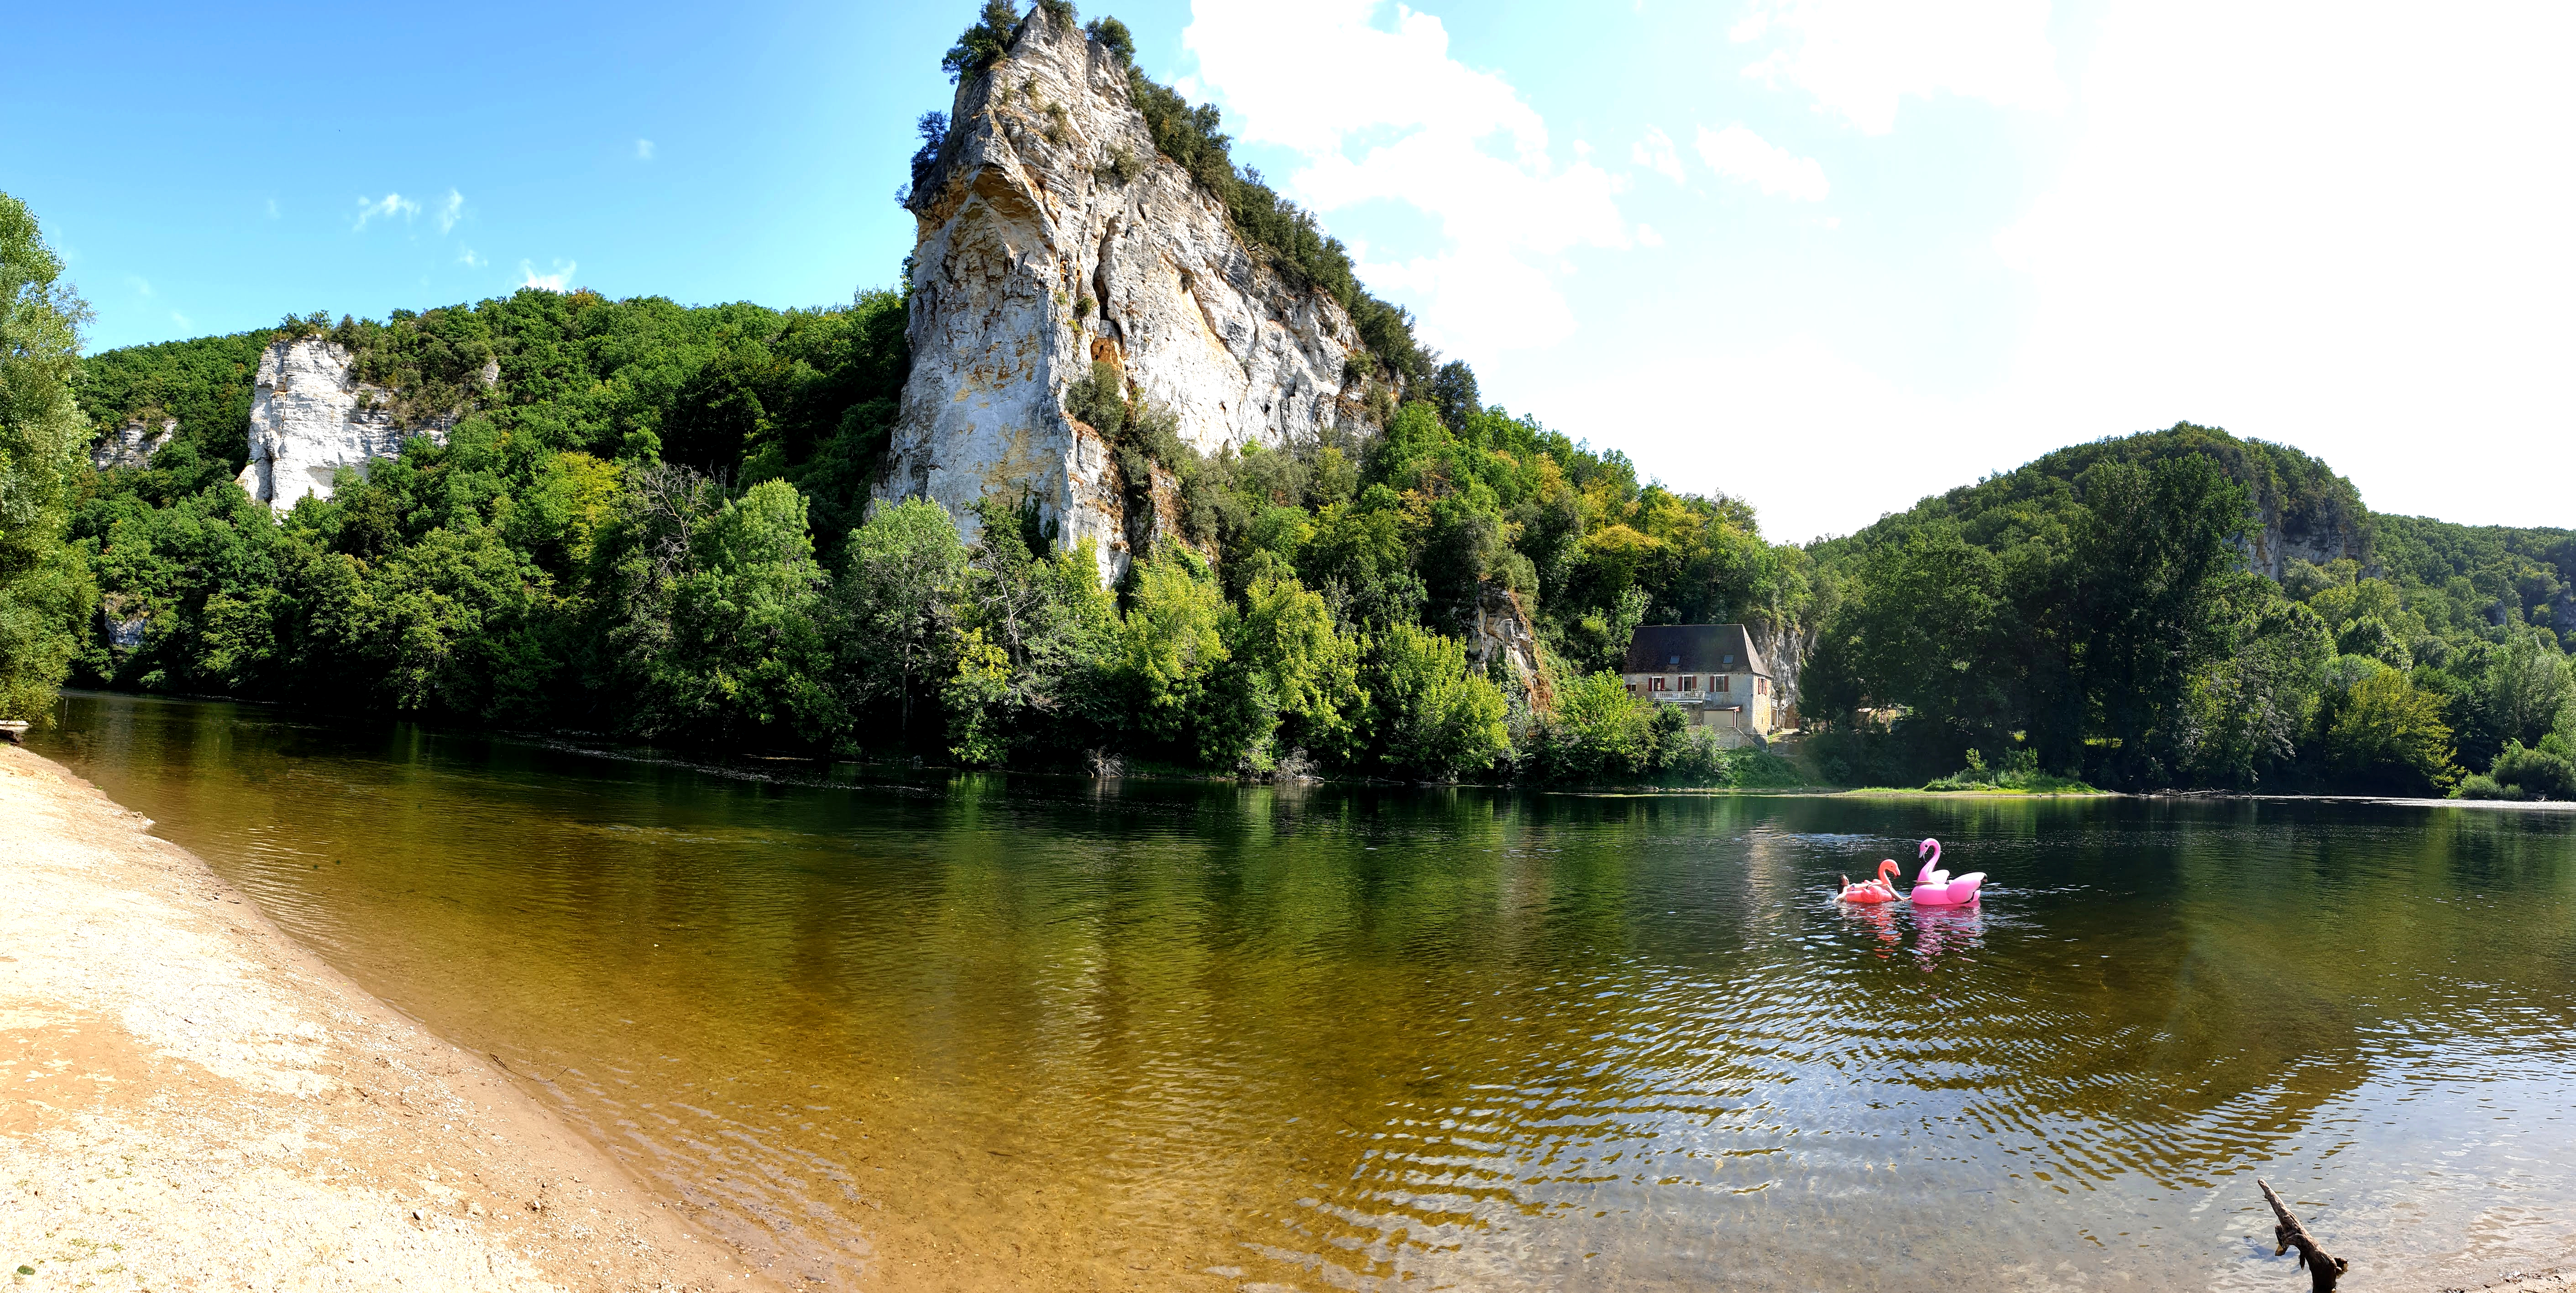
dordogne, countryside, holidays, green, river, flamingo, water wings, body of water, nature, natural landscape, water resources, water, nature reserve, bank, rock, watercourse, tourism, reflection, tree, lake, reservoir, national park, photography, tourist attraction, formation, cliff, coastal and oceanic landforms, pond, state park, vacation, vehicle, jungle, boating